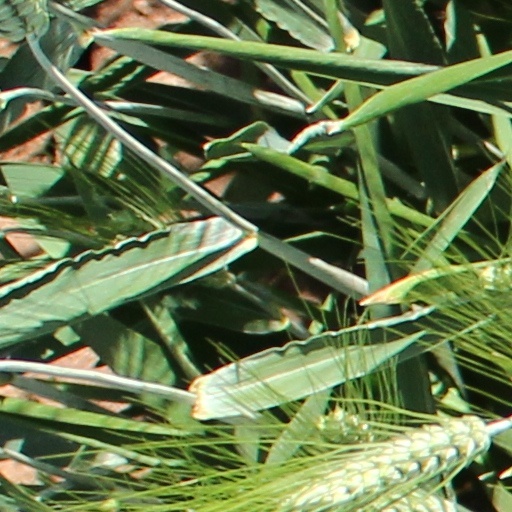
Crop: wheat